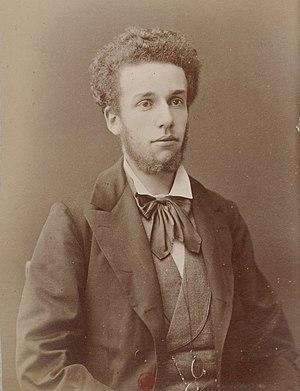
Paul Véronge de La Nux (1853-1928)
Paul Véronge de la Nux est un pianiste et compositeur français né le 29 juin 1853 à Fontainebleau et mort le 5 juin 1928 à Paris.